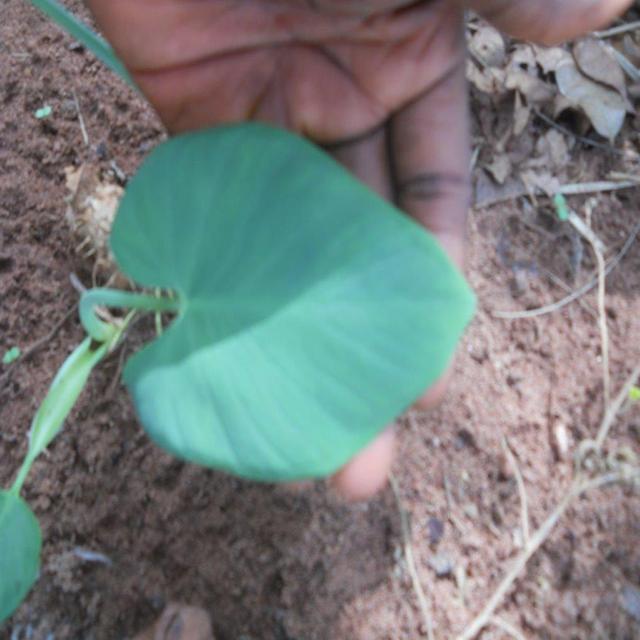
Label: Healthy